Excitebike: World Rally

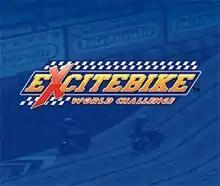
European artwork

Excitebike: World Rally, known as in Japan and Excitebike: World Challenge in PAL regions, is a racing video game developed by Nintendo and Monster Games and published by Nintendo for the Wii. It is the fifth title in the "Excite" racing series, and is the first since the original "Excitebike" to feature classic 2D racing. The game was announced through the NOA edition of the Nintendo Channel in October 2009, via an episode of "Nintendo Week", and was released shortly after as a WiiWare title in North America on November 9, in Japan on February 2, 2010, and in the PAL region on February 5.